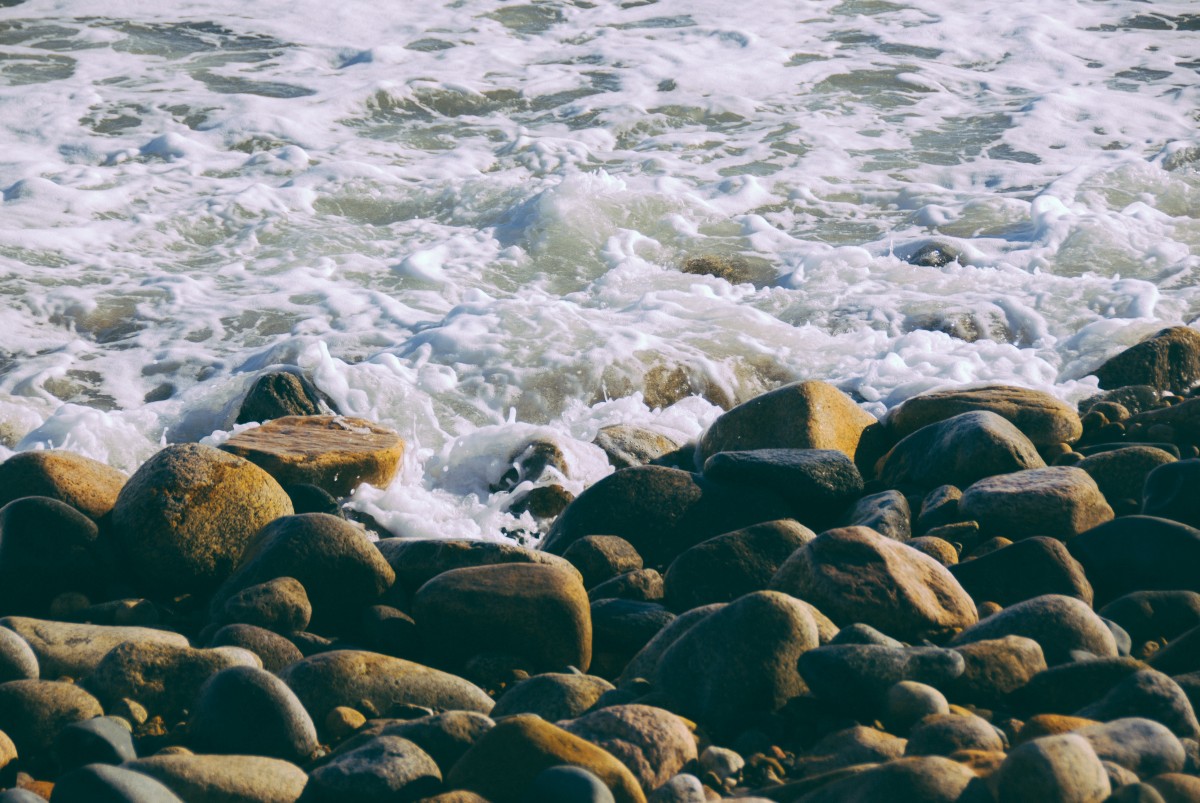
Tags: sea, coast, water, rock, ocean, shore, river, rapid, material